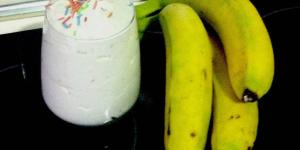
mousse de platano